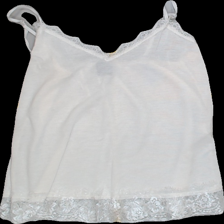
View: front
Type: Top
Category: Ladies
Brand: Not Applicable
Colors: White
Material: 53%cotton 47%polyester
Trend: No trend
Stains: No
Price range: <50
Recommended usage: Reuse